Railway tunnels in Victoria

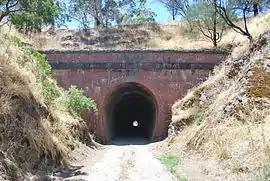
Cheviot railway tunnel

Cheviot tunnel was built for the extension of the Mansfield line from Yea and is located near Limestone, roughly halfway between Yea and Molesworth, where the line crosses the Black Range at McLoughlin's Gap. It was built in 1889, at a cost of £88,661/2/11, by contractors Kenny Bros as part of the Yea to Cathkin section, but construction was delayed by accidents.